Sam and Ruth VanSickle Ford House

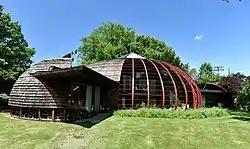

The Sam and Ruth Van Sickle Ford House is a historic house located at 404 S. Edgelawn Drive in Aurora, Illinois. The house was built in 1949–50 for painter and art teacher Ruth Van Sickle Ford and her husband, civil engineer Sam Ford. Architect Bruce Goff, an influential figure in the organic movement, designed the house. The house is dome-shaped, with Quonset hut ribs forming the frame of the dome. Most of the dome is covered in shingles; however, the southeast side of the dome was left open to give the house outdoor rooms. Two smaller domes containing the home's bedrooms abut the south and northeast sides of the main dome.